University of Minnesota Marching Band

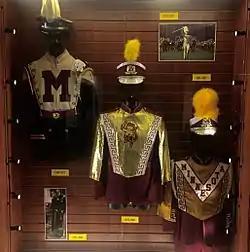
Former uniforms worn by the Pride of Minnesota. From left to right: 1960-1972, 1973-1980, 1981-1991.

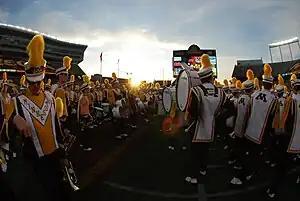
The Pride of Minnesota gathers on the field after the 4th quarter for their post-game performance.

After the 1923 football season, Memorial Stadium was constructed, and the band began to perform on the field, which was the home of football games and marching band shows for 57 years, the longest of any of the university's stadiums. The band "brought spectacle and song to game days," and halftime shows included moving renditions of rivalry trophies such as Floyd of Rosedale and the Little Brown Jug, as well as greetings to university figures such as football coach Bernie Bierman.